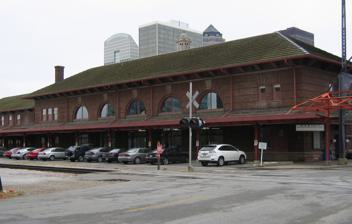
Building: Chicago, Rock Island & Pacific Railroad Depot (Des Moines, Iowa)
Country: United States of America
Year built: 1901
41°35′1.360″N 93°37′18.471″W / 41.58371111°N 93.62179750°W / 41.58371111; -93.62179750 Des Moines Former Rock Island Line passenger rail station The Rock Island Depot seen on October 26, 2006 at 1:41 PM, Central Daylight Time General information Location 107 Fourth Street, Des Moines , Iowa 50309 Coordinates 41°35′1.360″N 93°37′18.471″W / 41.58371111°N 93.62179750°W / 41.58371111; -93.62179750 Line(s) Chicago, Rock Island and Pacific Railroad Platforms 1 side platform , 1 island platform Tracks 1 (formerly 4) Construction Accessible No Architectural style Beaux-Arts History Opened 1901 Closed May 31, 1970 Rebuilt 1910 Former services Preceding station Chicago, Rock Island and Pacific Railroad Following station Valley Junction toward Colorado Springs Main Line East Des Moines toward Chicago Carlisle toward Teague Teague – Minneapolis East Des Moines toward Minneapolis Terminus Des Moines – Washington East Des Moines toward Washington The Des Moines Rock Island Depot, view from the south, ca. 1910. The Des Moines Rock Island Depot is a combination passenger and freight pair of buildings in the Beaux-Arts style in downtown Des Moines, Iowa . Construction of the Chicago, Rock Island and Pacific Railroad (Rock Island) passenger building was completed in 1901. The building is in the Civic Center Historic District , west of the Des Moines River.  A covered freight platform and brick building added in 1910 on the east side of the pair of buildings. An unusual aspect is that it spanned from one building at 107 Fourth Street to an older depot building at 108 Fourth Street, connecting across Fourth Street with a metal arch. The principal building, the passenger station, on the west side of Fourth Street, is a two story brick structure. The depot was a presidential campaign stop for Herbert Hoover , Franklin D. Roosevelt , and Harry S. Truman . Passenger trains The station served Rock Island trains from the north to the south, and from the west to the east. In 1957 passenger trains included: multiple Rocket trains (Chicago – Davenport - Des Moines) Rocky Mountain Rocket (Chicago – Davenport - Colorado Springs, CO) Kansas City Rocket (Minneapolis-St. Paul – Kansas City) Twin Star Rocket (Minneapolis-St. Paul – Houston) Decline and modern use By 1970, passenger service was a mere single train west (#7) to Council Bluffs and east (#10) to Chicago. Service ended on May 31, 1970; with the end of the Council Bluffs train. In 1986 the Douglas Wells architectural firm designed the restoration of the building. The western part was used for the Business Record offices, and the freight part, the eastern section, was restored for restaurant use. The building remains intact today. However, the station-associated tracks, which in the past had been numerous, have been reduced to a single track farther from the station. The nearest passenger train service is in Osceola , 40 miles to the south, where Amtrak 's California Zephyr makes a daily westbound and eastbound stop. In 2023, it was reported that Connie Wimer, who has owned the building since the mid-1980s intended to sell it. The building had been serving as office space for Business Publications Corp.,  who relocated to a smaller space in Des Moines citing a shift away from in-office work. References